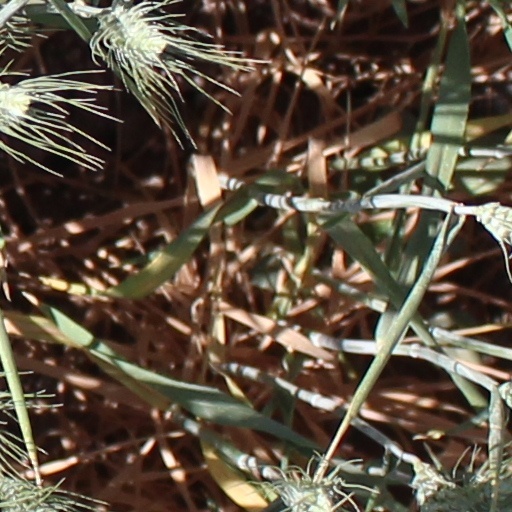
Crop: wheat